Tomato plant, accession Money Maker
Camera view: tilt-top (135 deg); turntable rotation: 90 degrees
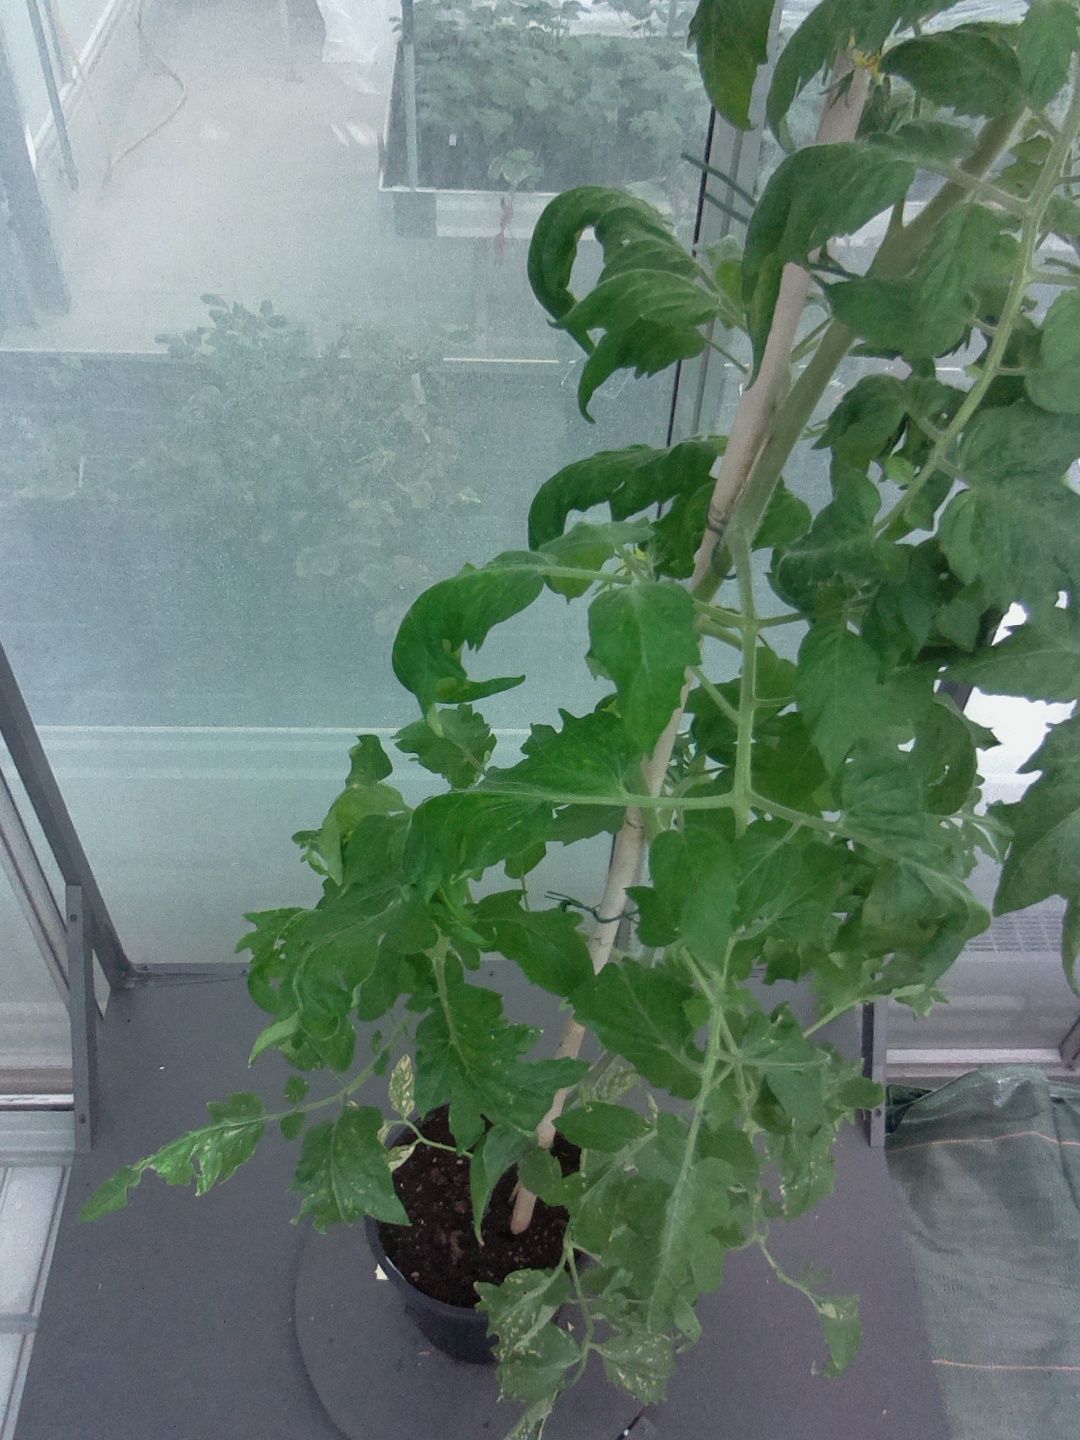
BBCH growth stage 61: 10%-20% of flowers open